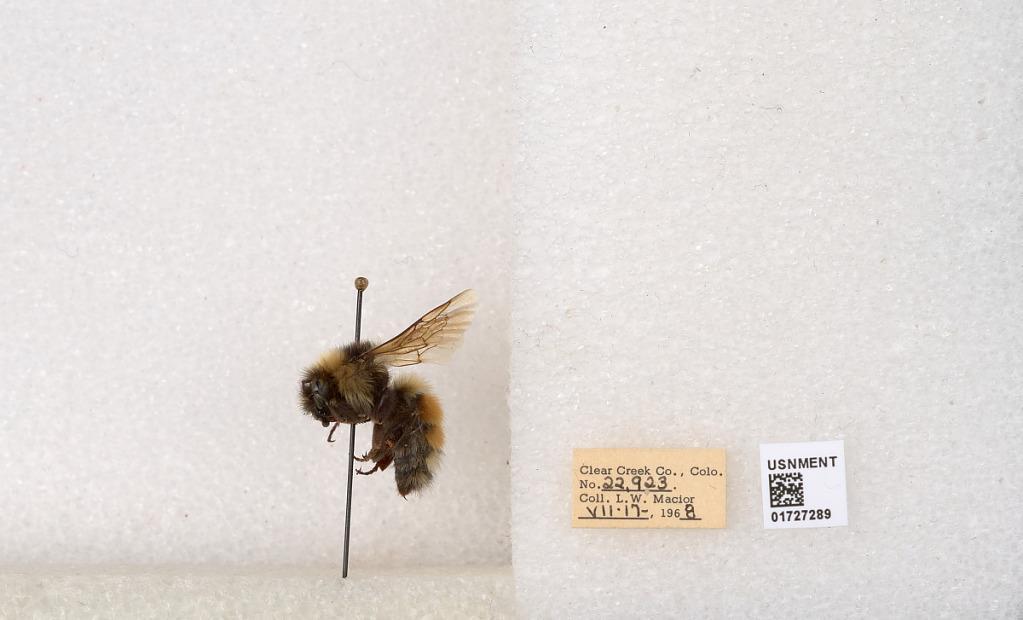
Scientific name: Bombus (Pyrobombus) sylvicola Kirby
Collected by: L. Macior
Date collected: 1968-7-17
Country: United States
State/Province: Colorado
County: Clear Creek
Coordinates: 39.6891, -105.644